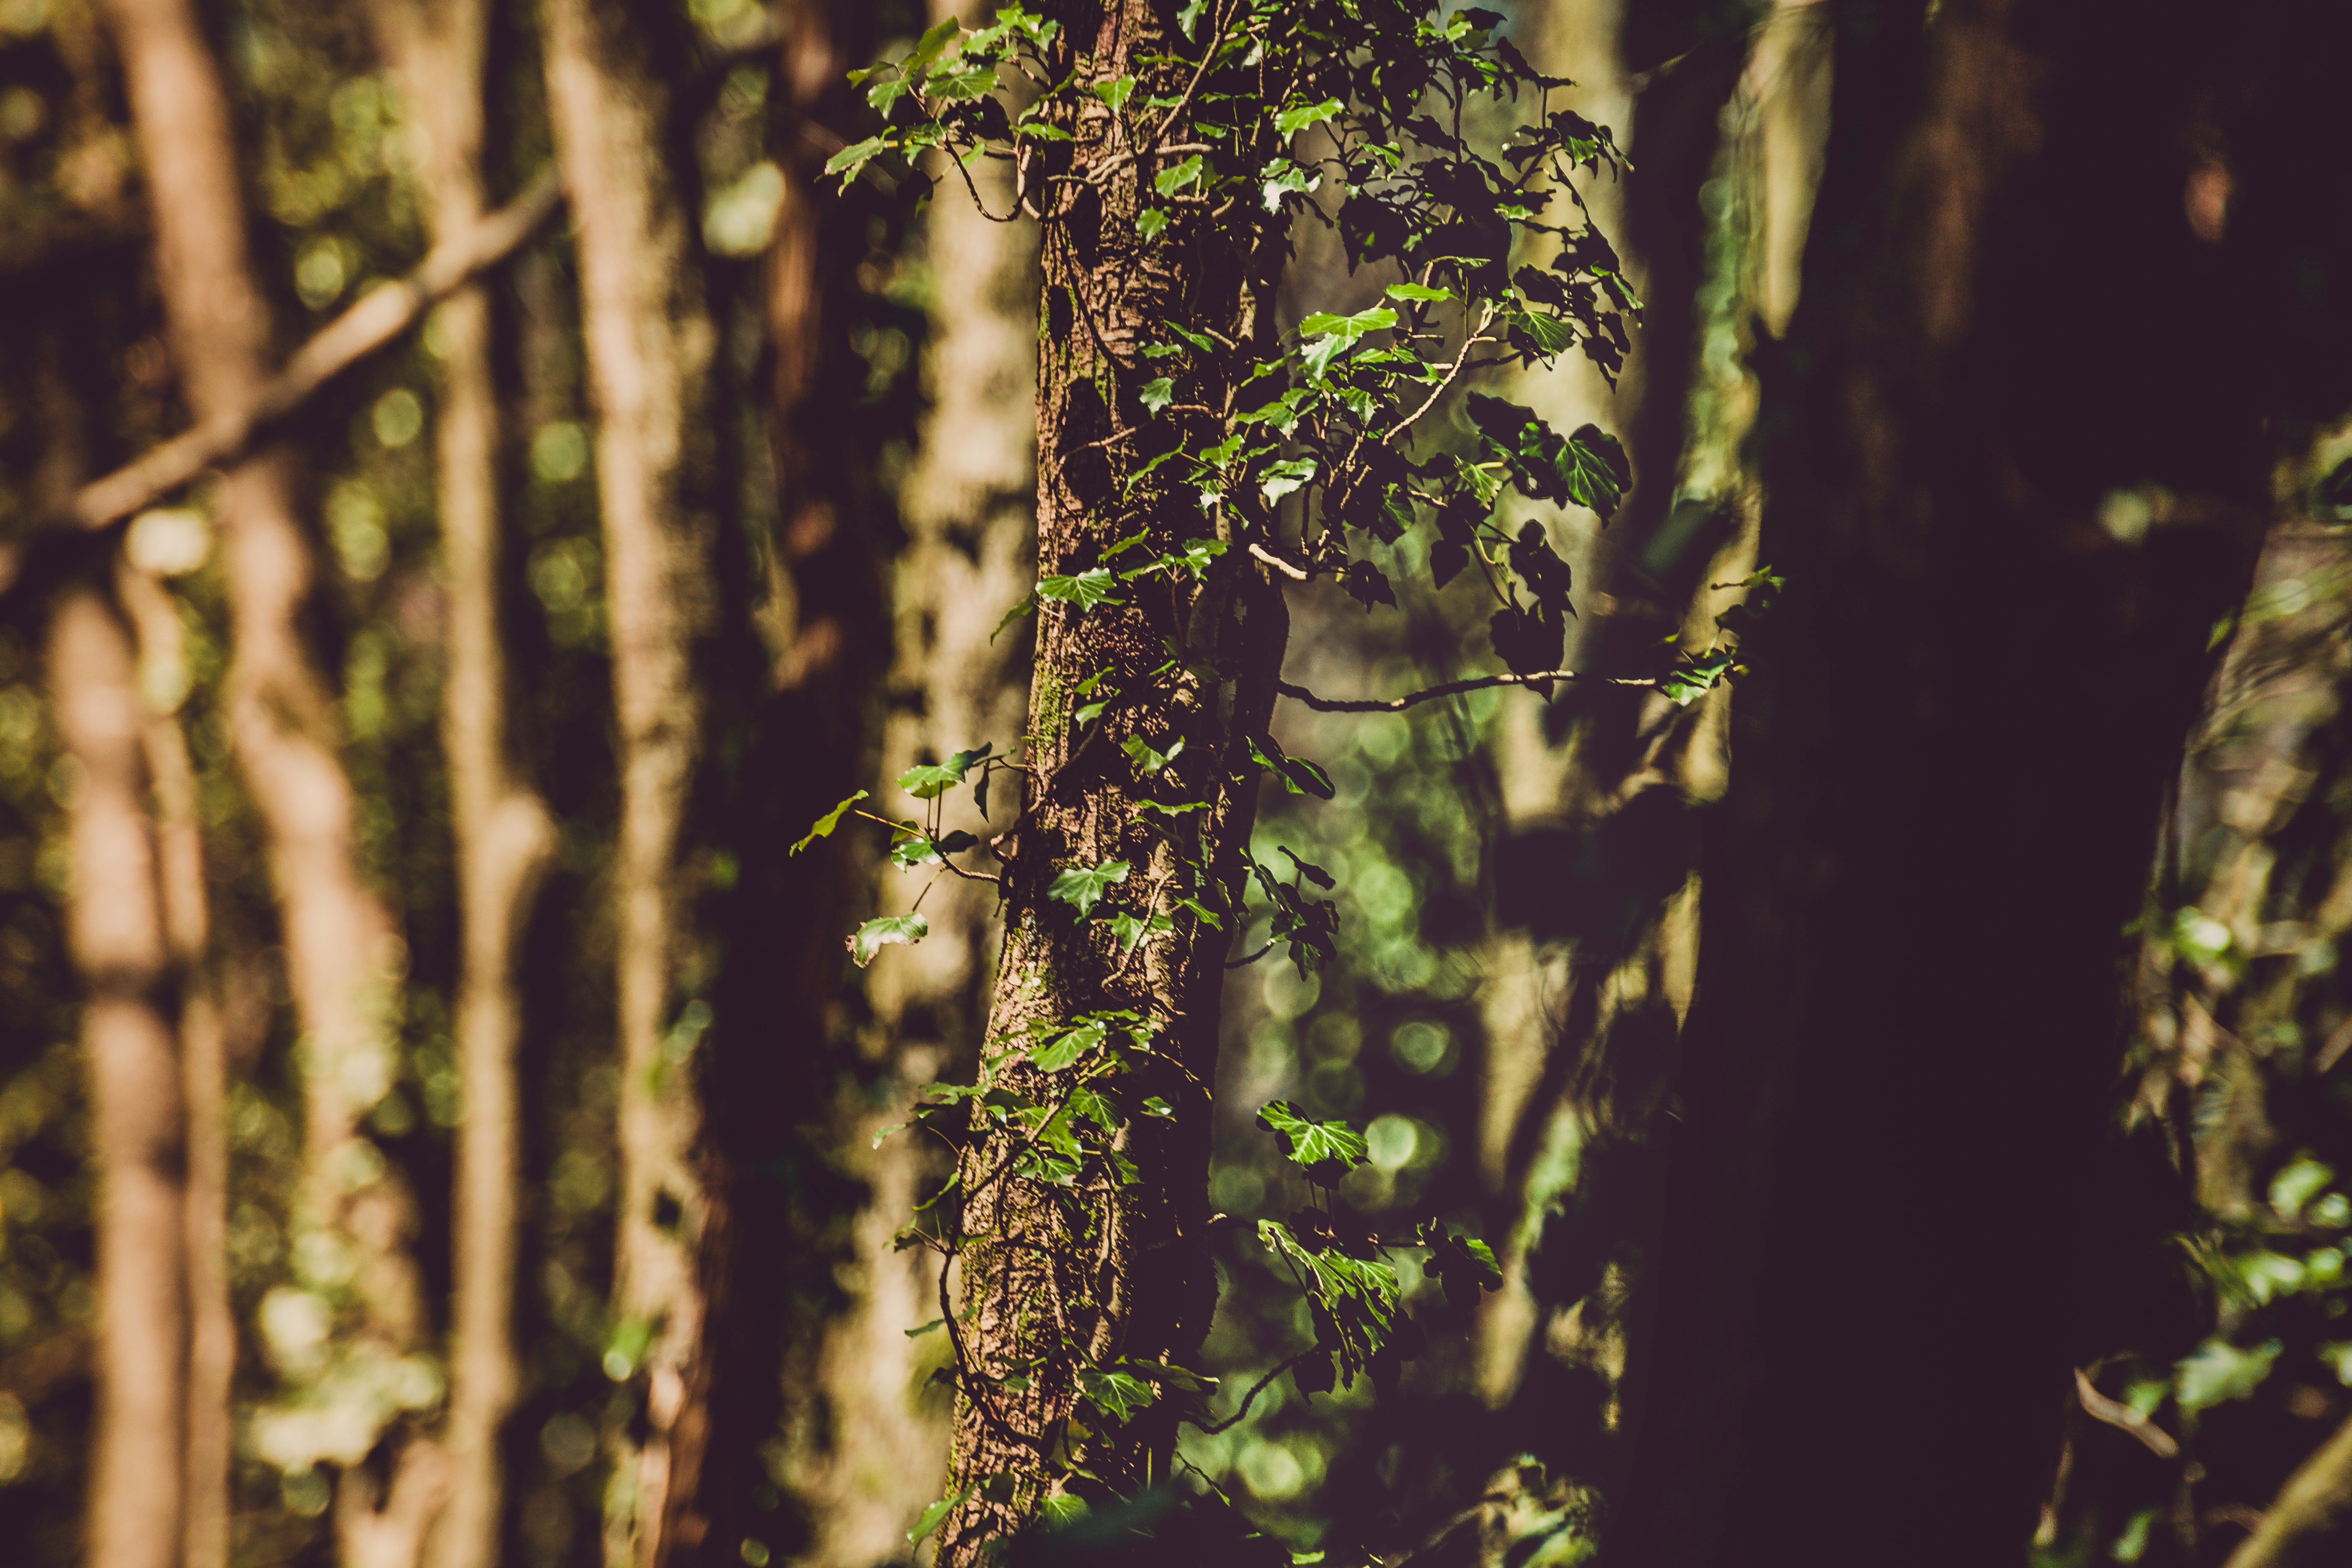
green, tree, nature, vegetation, natural environment, leaf, forest, trunk, branch, plant, jungle, biome, wood, old growth forest, sunlight, woody plant, plant stem, rainforest, woodland, adaptation, Northern hardwood forest, valdivian temperate rain forest, organism, grass, twig, photography, temperate broadleaf and mixed forest, moss, temperate coniferous forest, non vascular land plant, tropical and subtropical coniferous forests